Imperial Japanese Navy

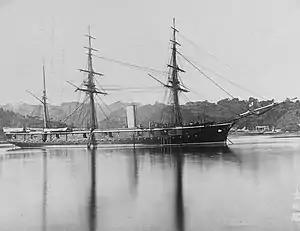
The ironclad corvette

Although the Meiji reformers had overthrown the Tokugawa shogunate, tensions between the former ruler and the restoration leaders led to the Boshin War (January 1868 to June 1869). The early part of the conflict largely involved land battles, with naval forces playing a minimal role transporting troops from western to eastern Japan. Only the Battle of Awa (28 January 1868) was significant; this also proved one of the few Tokugawa successes in the war. Tokugawa Yoshinobu eventually surrendered after the fall of Edo in July 1868, and as a result most of Japan accepted the emperor's rule, however resistance continued in the North.